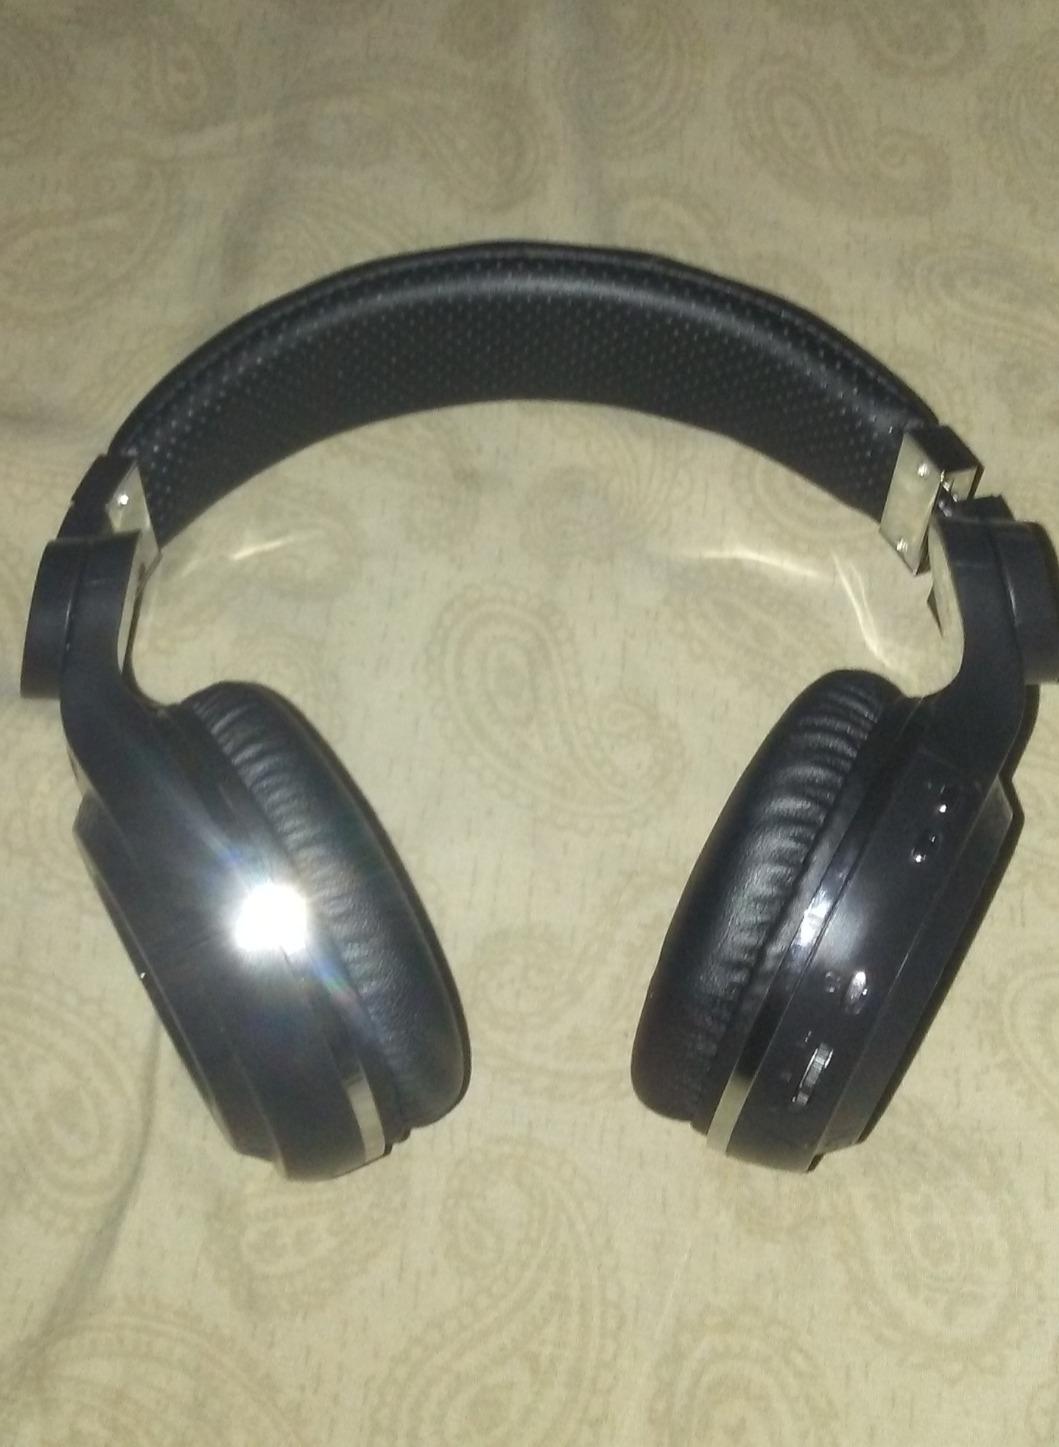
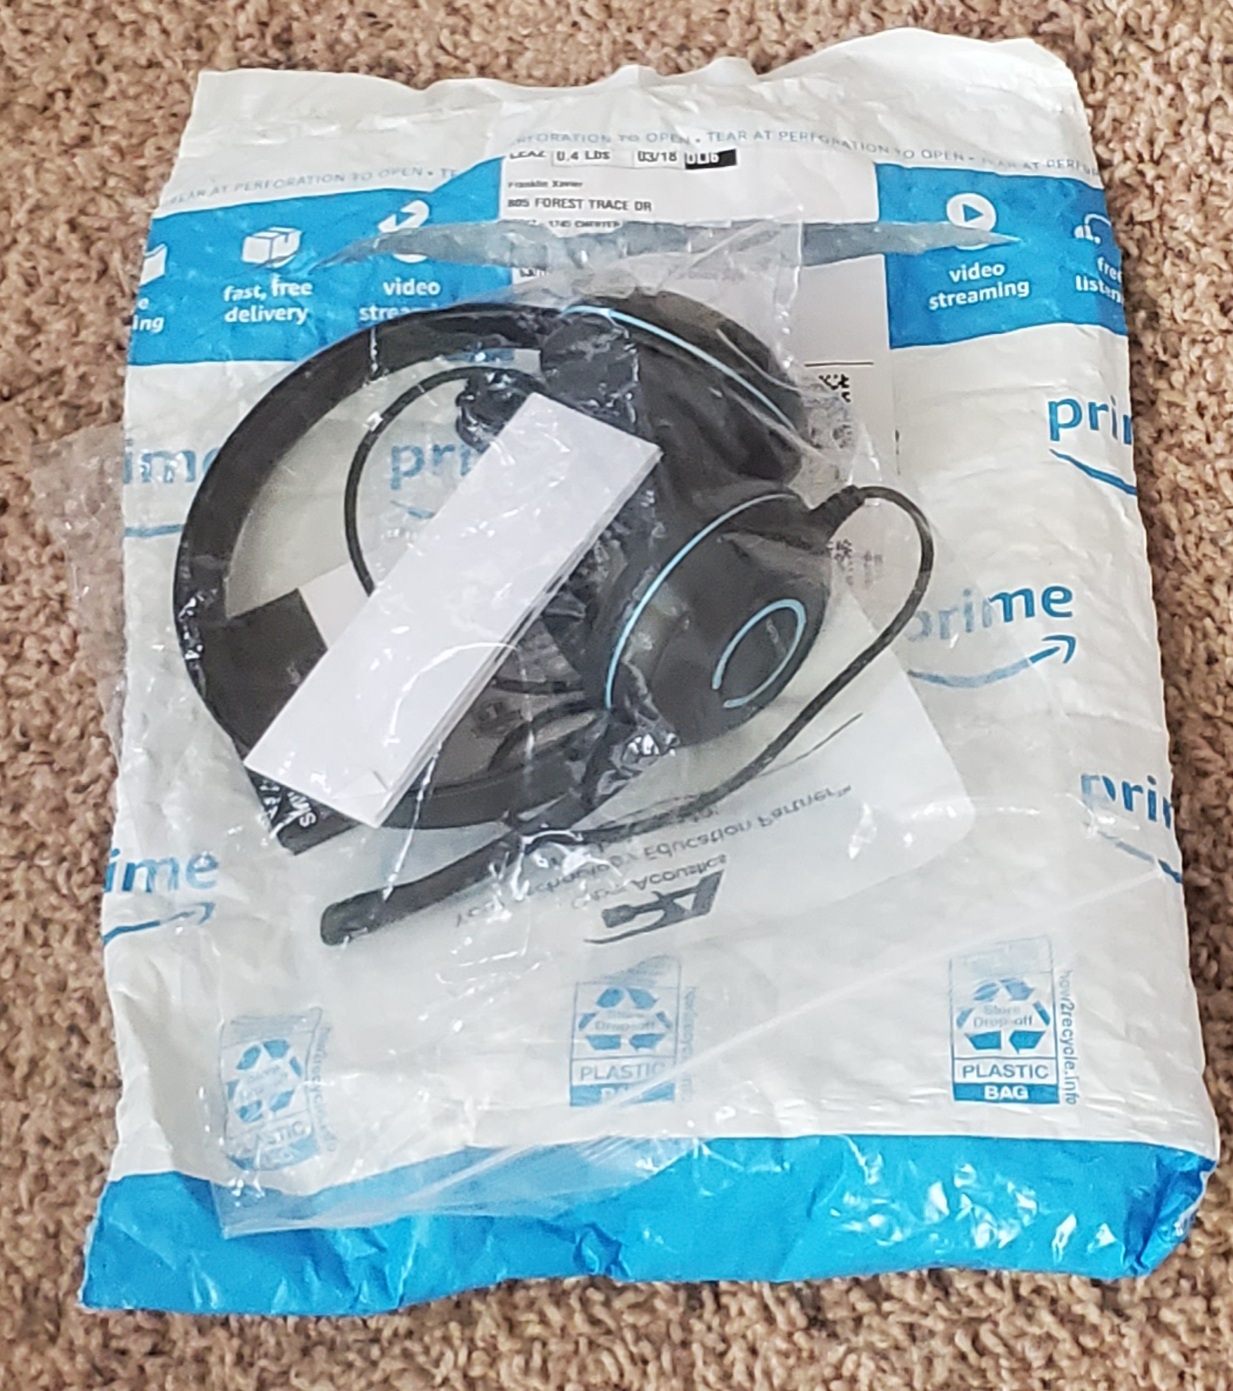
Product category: headphones
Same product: no